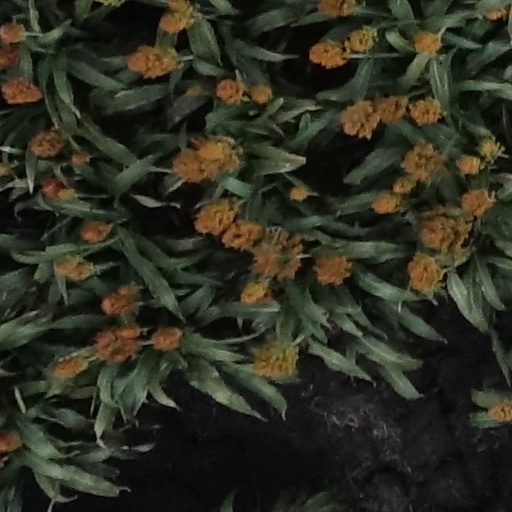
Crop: sorghum